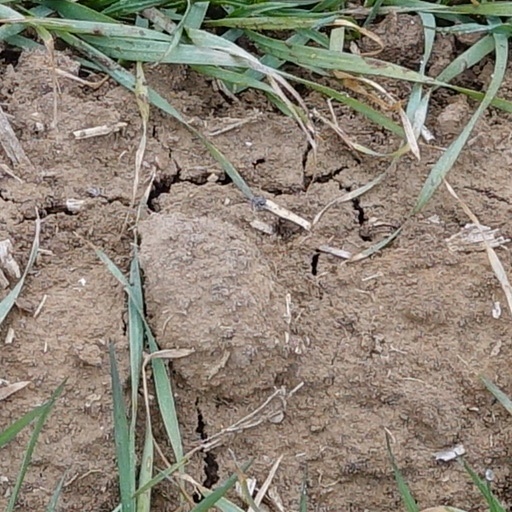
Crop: wheat